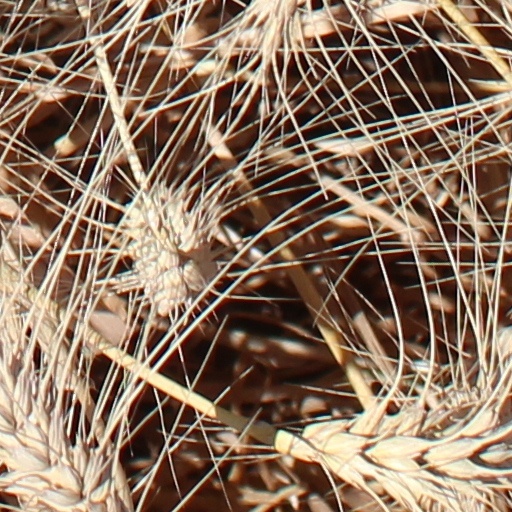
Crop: wheat